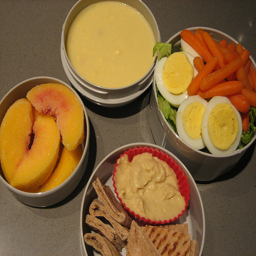
A bowl of peaches, a bowl of hard boiled eggs and carrots, and a bowl of crackers placed next to each other.
Four bowls that are sitting on a table.
Hard boiled eggs, carrots, peaches, dip and pitas are featured.
Various tins filled with fruit, snacks and dip.
Four small containers holding a variety of finger foods and dips.